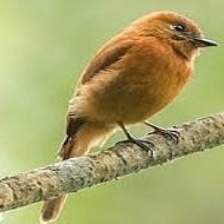
Species: CINNAMON FLYCATCHER
Scientific name: PYRRHOMYIAS CINNAMOMEUS